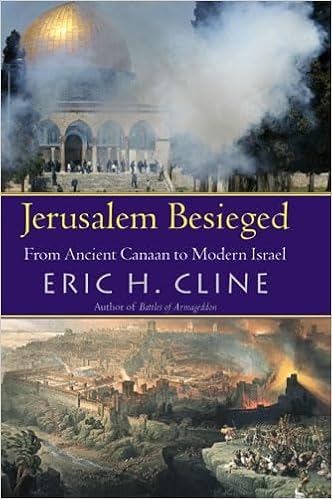
Jerusalem Besieged: From Ancient Canaan to Modern Israel
Category: Books
Review "A beautifully lucid presentation of four thousand years of history in a single volume. Cline writes primarily as an archaeologist-avoiding polemic and offering evidence for any religious claims-yet he has also incorporated much journalistic material into this study. Jerusalem Besieged will enlighten anyone interested in the history of military conflict in and around Jerusalem." --Col. Rose Mary Sheldon, Virginia Military Institute"This groundbreaking study offers a fascinating synthesis of Jerusalem's military history from its first occupation into the modern era. Cline amply deploys primary source material to investigate assaults on Jerusalem of every sort, starting at the dawn of recorded history. Jerusalem Besieged is invaluable for framing the contemporary situation in the Middle East in the context of a very long and pertinent history." --Baruch Halpern, Pennsylvania State University "This groundbreaking study offers a fascinating synthesis of Jerusalem's military history from its first occupation into the modern era. Cline amply deploys primary source material to investigate assaults on Jerusalem of every sort, starting at the dawn of recorded history. Jerusalem Besieged is invaluable for framing the contemporary situation in the Middle East in the context of a very long and pertinent history." —Baruch Halpern, Pennsylvania State University -- Baruch Halpern, Pennsylvania State University Published On: 2004-04-13 "A beautifully lucid presentation of five thousand years of history in a single volume. Cline writes primarily as an archaeologist---avoiding polemic and offering evidence for any religious claims---yet he has also incorporated much journalistic material into this study. Jerusalem Besieged will enlighten anyone interested in the history of military conflict in and around Jerusalem." —Col. Rose Mary Sheldon, Virginia Military Institute -- Rose Mary Sheldon, Virginia Military Institute Published On: 2004-04-13 "Eric Cline's Jerusalem Besieged offers a tour de force of the history of the city that has beguiled man from ancient times to the present day. Providing a clear grasp of Jerusalem's political,cultural and religious evolution over the millennia, it debunks many myths about the city and conclusively disproves the recent denial of Jewish historic attachment to Jerusalem. A timely, and perhaps definitive, account of this most holy and historic of places." —Efraim Karsh, Kings College, University of London -- Efraim Karsh, Kings College, University of London Published On: 2004-05-19 "Cline compellingly reveals how Amichai's 'larger circle of pain and time' encompasses one city, four millennia, and three world cultures." —Tom Palaima, University of Texas, Austin -- Tom Palaima, University of Texas, Austin Published On: 2004-05-11 " Jerusalem Besieged is a fascinating account of how and why a baffling array of peoples, ideologies, and religions have fought for some 3,000 years over a city without either great wealth, size, or strategic importance. Cline guides us through the baffling, but always bloody, array of Jewish, Roman, Moslem, Crusader, Ottoman, Western, Arab, and Israeli fights for possession of such a symbolic prize in a manner that is both scholarly and engaging." —Victor Davis Hanson, Stanford University; author of The Other Greeks ,and Carnage and Culture -- Victor Davis Hanson, The Hoover Institution, Stanford University Published On: 2004-04-20 "[ Jerusalem Besieged ] . . . manages the near-impossible: maintaining . . . the right balance in a book about the long train of conflicts associated with a sacred city settled, dominated, and coveted by Jews, Christians, Muslims and others over different eras, including our own. In his thorough vetting of Jerusalem's four millennia of conflict, Cline also successfully engages the broader issues of Israel and Palestine, military history generally, and the examination of the fault lines between religious symbolism and community violence. He even takes on the interplay of ideology and mythology, challenging tendencies to exploit beliefs about the city's past to advance agendas for its present and future. . . . This book is a useful, even necessary, read about the Jerusalem of yesterday and today. Perhaps, in these troubled times, its narratives can avert a worse Jerusalem for tomorrow." —Matthew Hogan, History News Network -- Matthew Hogan ― History News Network Published On: 2004-10-26 " . . . a useful, readable book that outlines the history of Jerusalem in broad strokes. . . .  enormously helpful to anyone who wants to better understand the holy city. . . . A pleasure to read, this work makes this important but complicated subject fascinating." — Jewish Book World ― Jewish Book World Published On: 2004-11-30 "Focusing on Jerusalem's fascinating history and the 188 struggles to control this mecca of political and religious influence, the author artfully connects the past with the present of Israel's capital, whose name ironically, but promisingly, connotes peace." — Jewish News ― Jewish News Published On: 2005-11-04 ". . . a fascinating account of the history of the city from the beginning to the present." — Journal of Military History -- Antonio Santosuosso, Univ of Western Ontario ― Journal of Military History Published On: 2005-03-03 ". . . a welcome addition to histories of Jerusalem and the Holy Land. The weaving together of ancient and modern, at which Cline excels, is something that everyone interested in the Middle East should appreciate." — Shofar -- Rachel Hallote, Purchase College, SUNY ― Shofar Published On: 2005-07-21 "[An] absorbing account of archaeological history, from the ancient Israelites' first conquest to today's second intifada. Cline clearly lays out the fascinating history behind the conflicts." —Dan Vergano, USA Today -- Dan Vergano ― USA Today Published On: 2004-12-06 "This unique book presents the struggles of four millennia for control of Jerusalem. . . ." — SHOWtime ― SHOWtime Published On: 2006-08-09 "Eric Cline, the author of an interesting book on the battles of Armageddon, now gives us a fascinating account of the history of the city from the beginning to the present." —Antonio Santosuosso, The Journal of Military History -- Antonio Santosuosso, University of Western Ontario ― The Journal of Military History Published On: 2005-01-01 About the Author Eric H. Cline is a former Fulbright scholar and Associate Professor of Classics and Anthropology and is Chair of the Department of Classical and Semitic Languages and Literatures at the George Washington University in Washington, D.C. He is the author of several books and numerous articles on the ancient world, including The Battles of Armageddon (University of Michigan Press, 2000).
Features: " | Jerusalem Besieged | is a fascinating account of how and why a baffling array of peoples, ideologies, and religions have fought for some four thousand years over a city without either great wealth, size, or strategic importance. Cline guides us through the baffling, but always bloody, array of Jewish, Roman, Moslem, Crusader, Ottoman, Western, Arab, and Israeli fights for possession of such a symbolic prize in a manner that is both scholarly and engaging." -Victor Davis Hanson, Stanford University; author of | The Other Greeks | and | Carnage and Culture | "A beautifully lucid presentation of four thousand years of history in a single volume. Cline writes primarily as an archaeologist-avoiding polemic and offering evidence for any religious claims-yet he has also incorporated much journalistic material into this study. Jerusalem Besieged will enlighten anyone interested in the history of military conflict in and around Jerusalem." -Col. Rose Mary Sheldon, Virginia Military Institute  "This groundbreaking study offers a fascinating synthesis of Jerusalem's military history from its first occupation into the modern era. Cline amply deploys primary source material to investigate assaults on Jerusalem of every sort, starting at the dawn of recorded history. Jerusalem Besieged is invaluable for framing the contemporary situation in the Middle East in the context of a very long and pertinent history." -Baruch Halpern, Pennsylvania State University   A sweeping history of four thousand years of struggle for control of one city  "[An] absorbing account of archaeological history, from the ancient Israelites' first conquest to today's second intifada. Cline clearly lays out the fascinating history behind the conflicts." -USA Today  "A pleasure to read, this work makes this important but complicated subject fascinating." -Jewish Book World  "Jerusalem Besieged is a fascinating account of how and why a baffling array of peoples, ideologies, and religions have fought for some four thousand years over a city without either great wealth, size, or strategic importance. Cline guides us through the baffling, but always bloody, array of Jewish, Roman, Moslem, Crusader, Ottoman, Western, Arab, and Israeli fights for possession of such a symbolic prize in a manner that is both scholarly and engaging." -Victor Davis Hanson, Stanford University; author of The Other Greeks and Carnage and Culture